Kolbjørn Saether

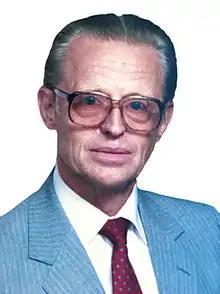

Kolbjørn Saether P.E., M.ASCE (July 16, 1925 in Trondheim, Norway – May 3, 2007 in Chicago, IL) was an American structural engineer in the City of Chicago for 47 years. Saether dedicated his life to engineering and was known as a leader in his field. He was a past director of the Structural Engineers Association of Illinois and was the organization's president from 1980 to 1981. During his career he developed innovative engineering solutions for skyrise building construction that are now part of the Chicago skyline, published theoretical insights to enhance the state of the art in structural engineering, and patented novel techniques to advance the art of building construction.